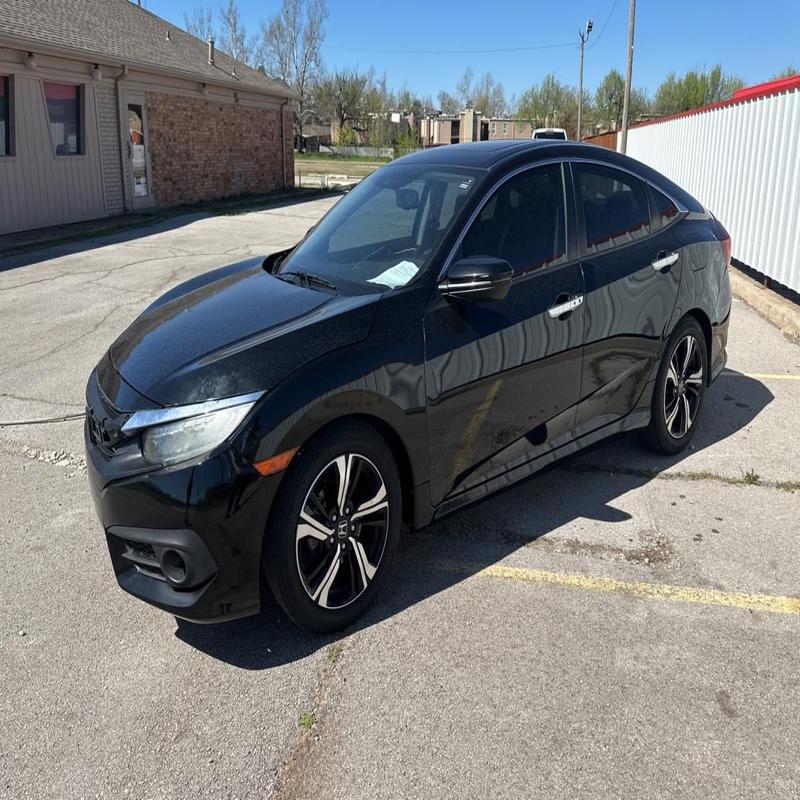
Aucun dommage détecté.
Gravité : aucun